Zia Formation

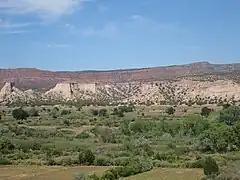
Zia Formation badlands northwest of Jemez Pueblo

The Zia Formation is a geologic formation in the southwestern Jemez Mountains and northwestern Santo Domingo basin. It contains vertebrate fossils that date it to early to middle Miocene in age.